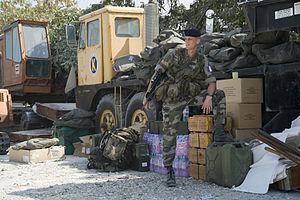
Haïti, en forme longue République d’Haïti, est un pays des Grandes Antilles occupant le tiers occidental de l’île d'Hispaniola, les deux tiers orientaux étant occupés par la République dominicaine. Sa capitale est Port-au-Prince et son point culminant est le pic la Selle.